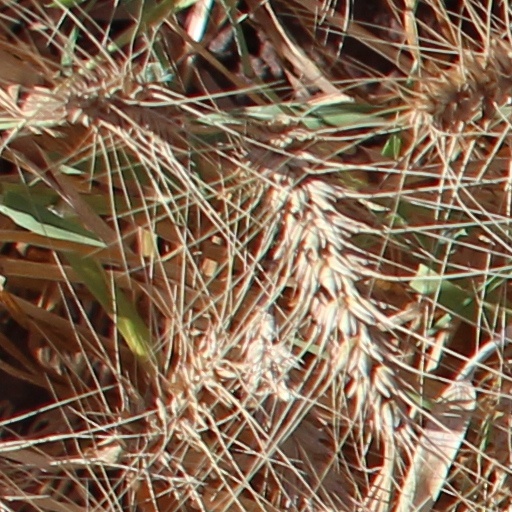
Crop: wheat